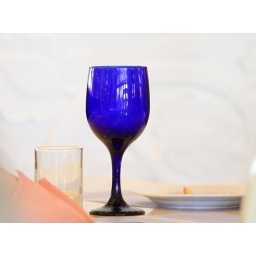
the blue glass stands out against the white background in the cafe .....